Mountain bike

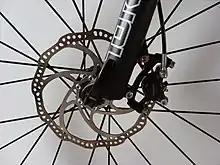
A front disc brake, mounted to the fork and hub

Most modern mountain bikes use disc brakes. They offer considerably improved stopping power (less lever pressure is required providing greater braking modulation) over rim brakes under all conditions especially adverse conditions, because they are located at the center of the wheel (on the wheel hub). They therefore remain drier and cleaner than wheel rims, which are more readily soiled or damaged. The disadvantage of disc brakes is their increased cost and often greater weight. Disc brakes do not allow heat to build up in the tires on long descents; instead, heat builds up in the rotor, which can become extremely hot.